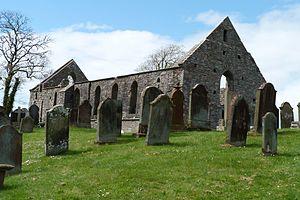
Thomas de Rossy ou de Rossi est un prélat écossais de la fin du XIVᵉ siècle. Il est évêque de Galloway de 1379 à sa mort, survenue entre 1397 et 1406.